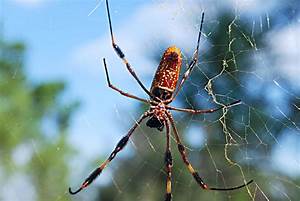
Label: ragno